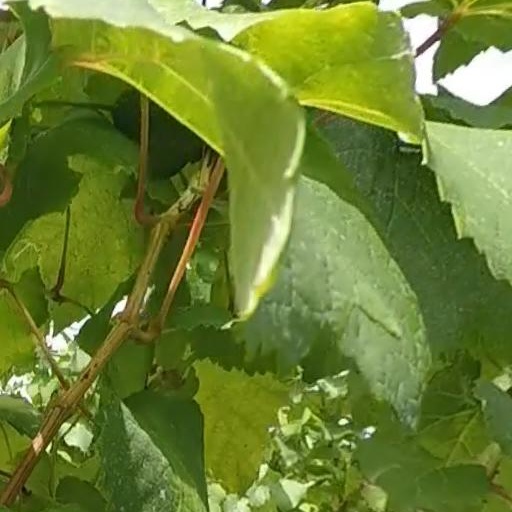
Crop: grape